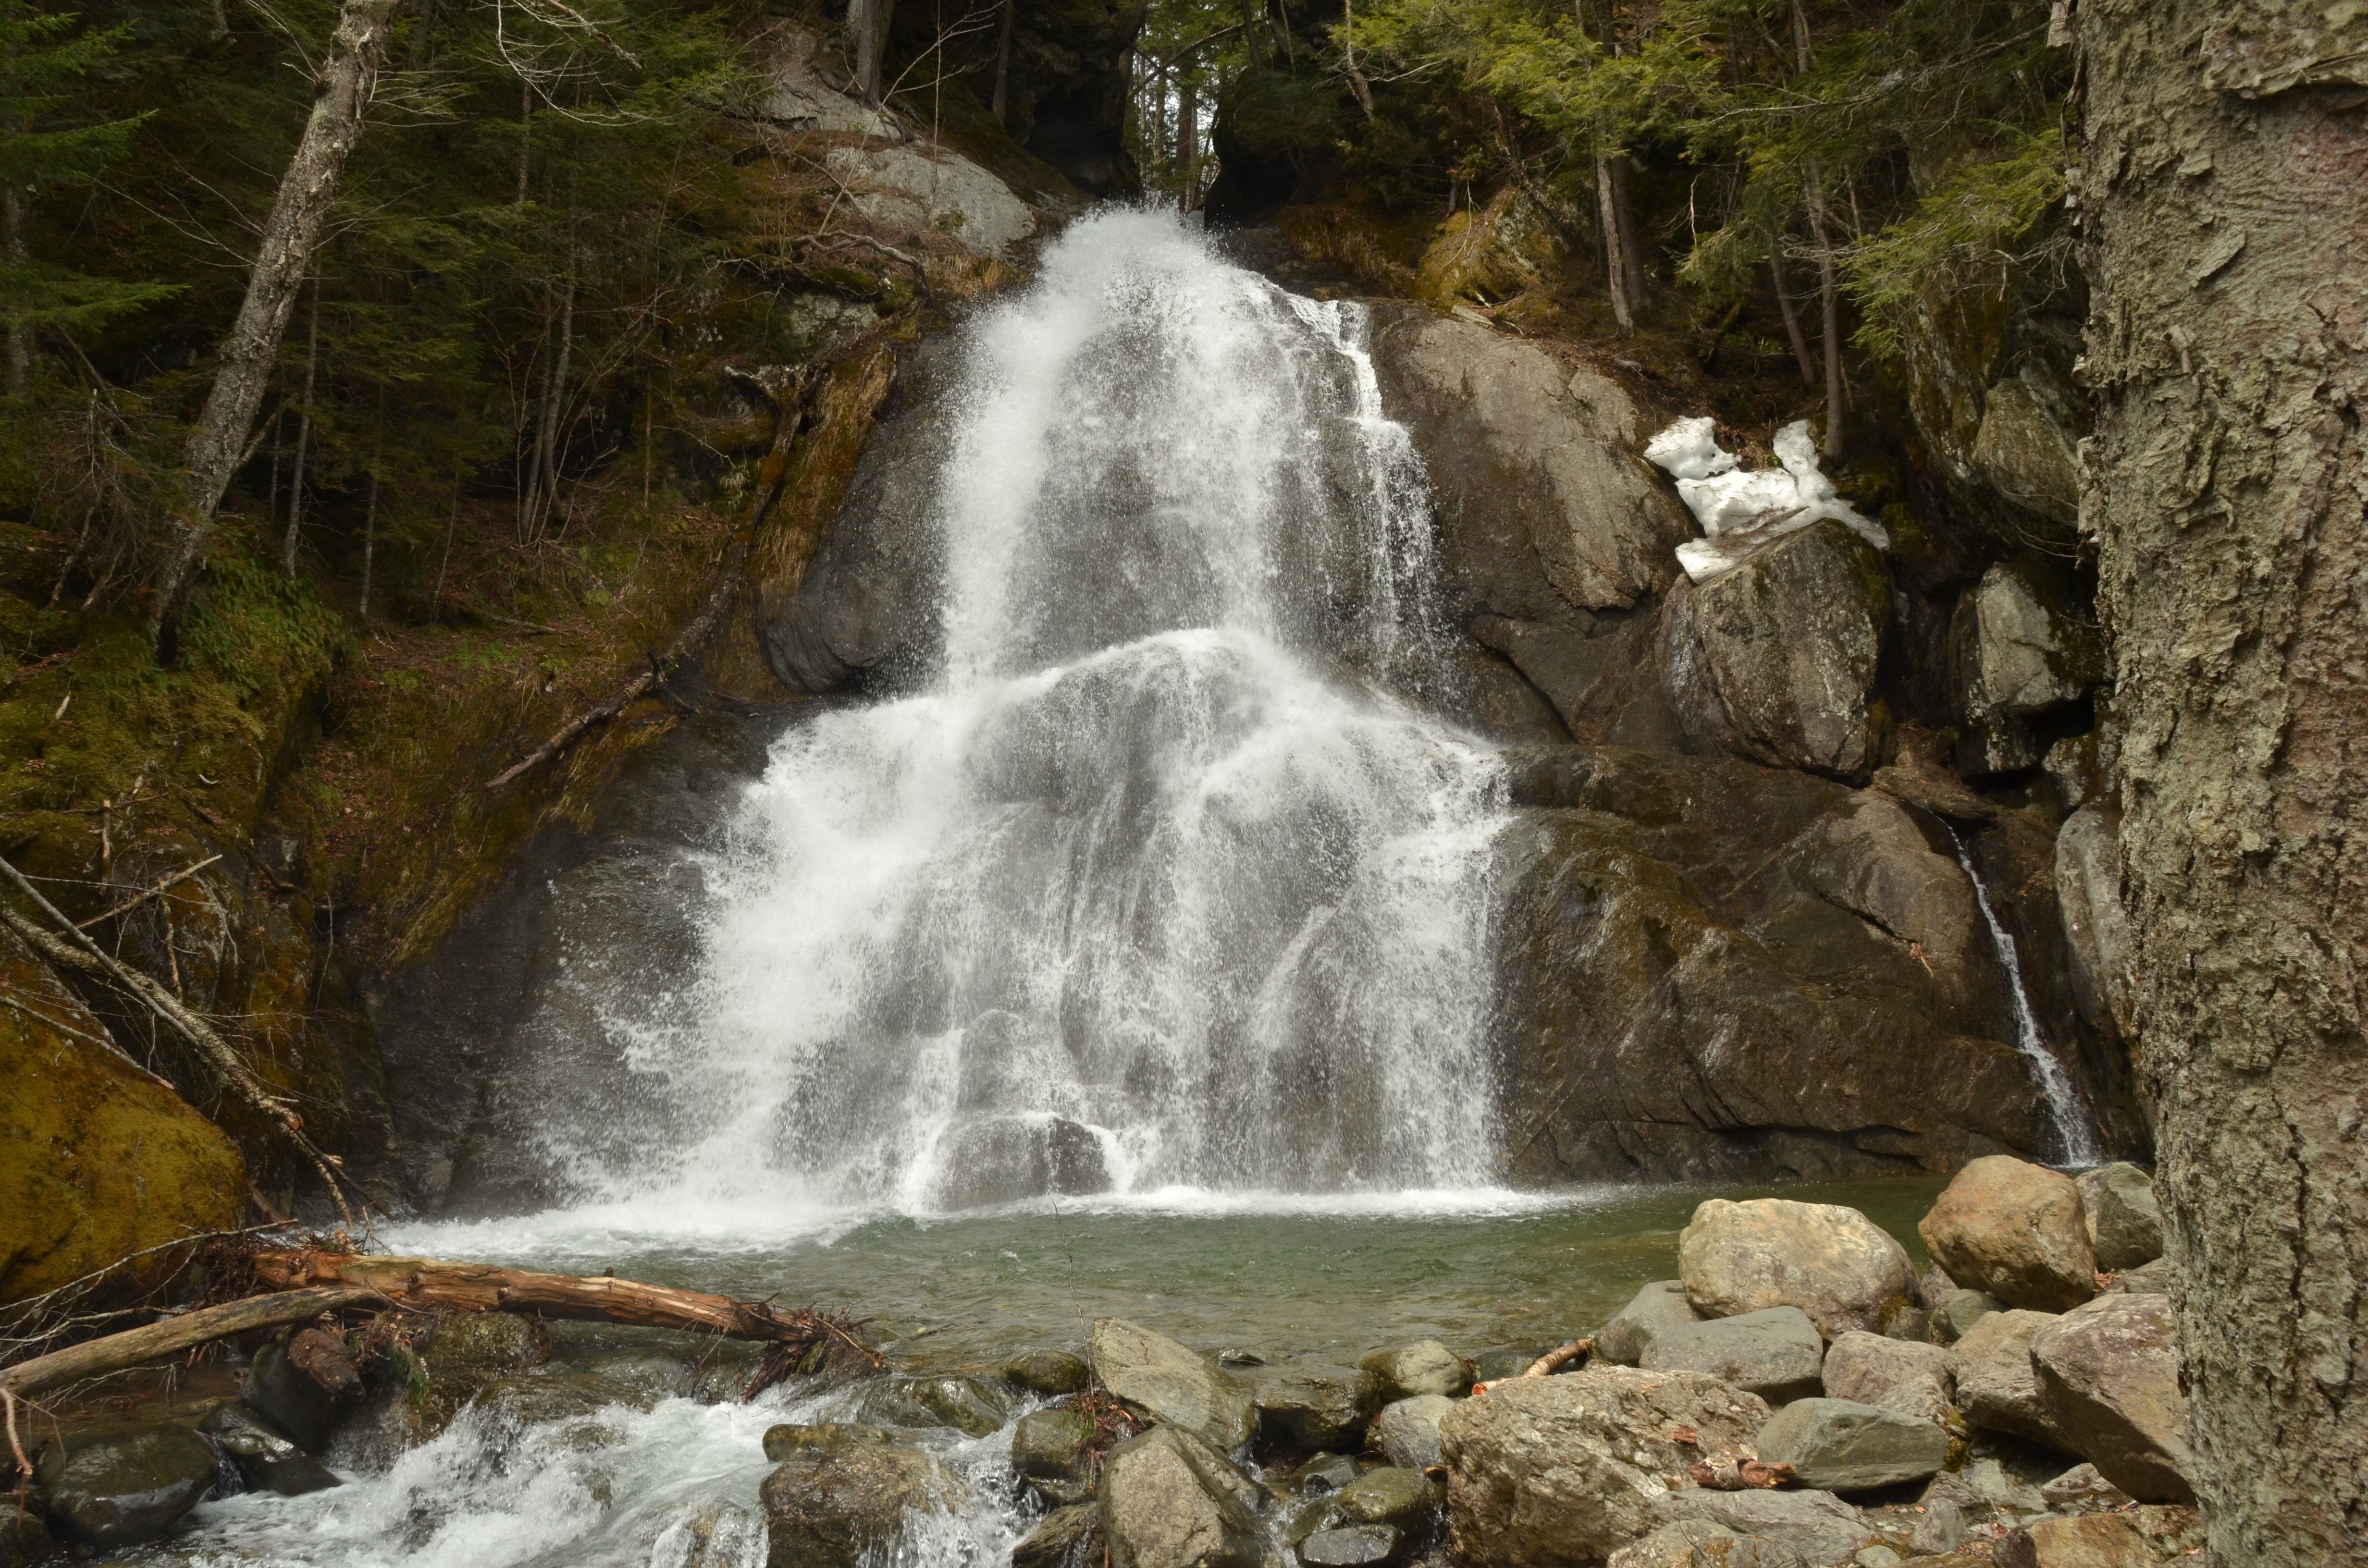
landscape, water, nature, rock, waterfall, foam, stream, flow, rapid, body of water, wasserfall, water feature, watercourse